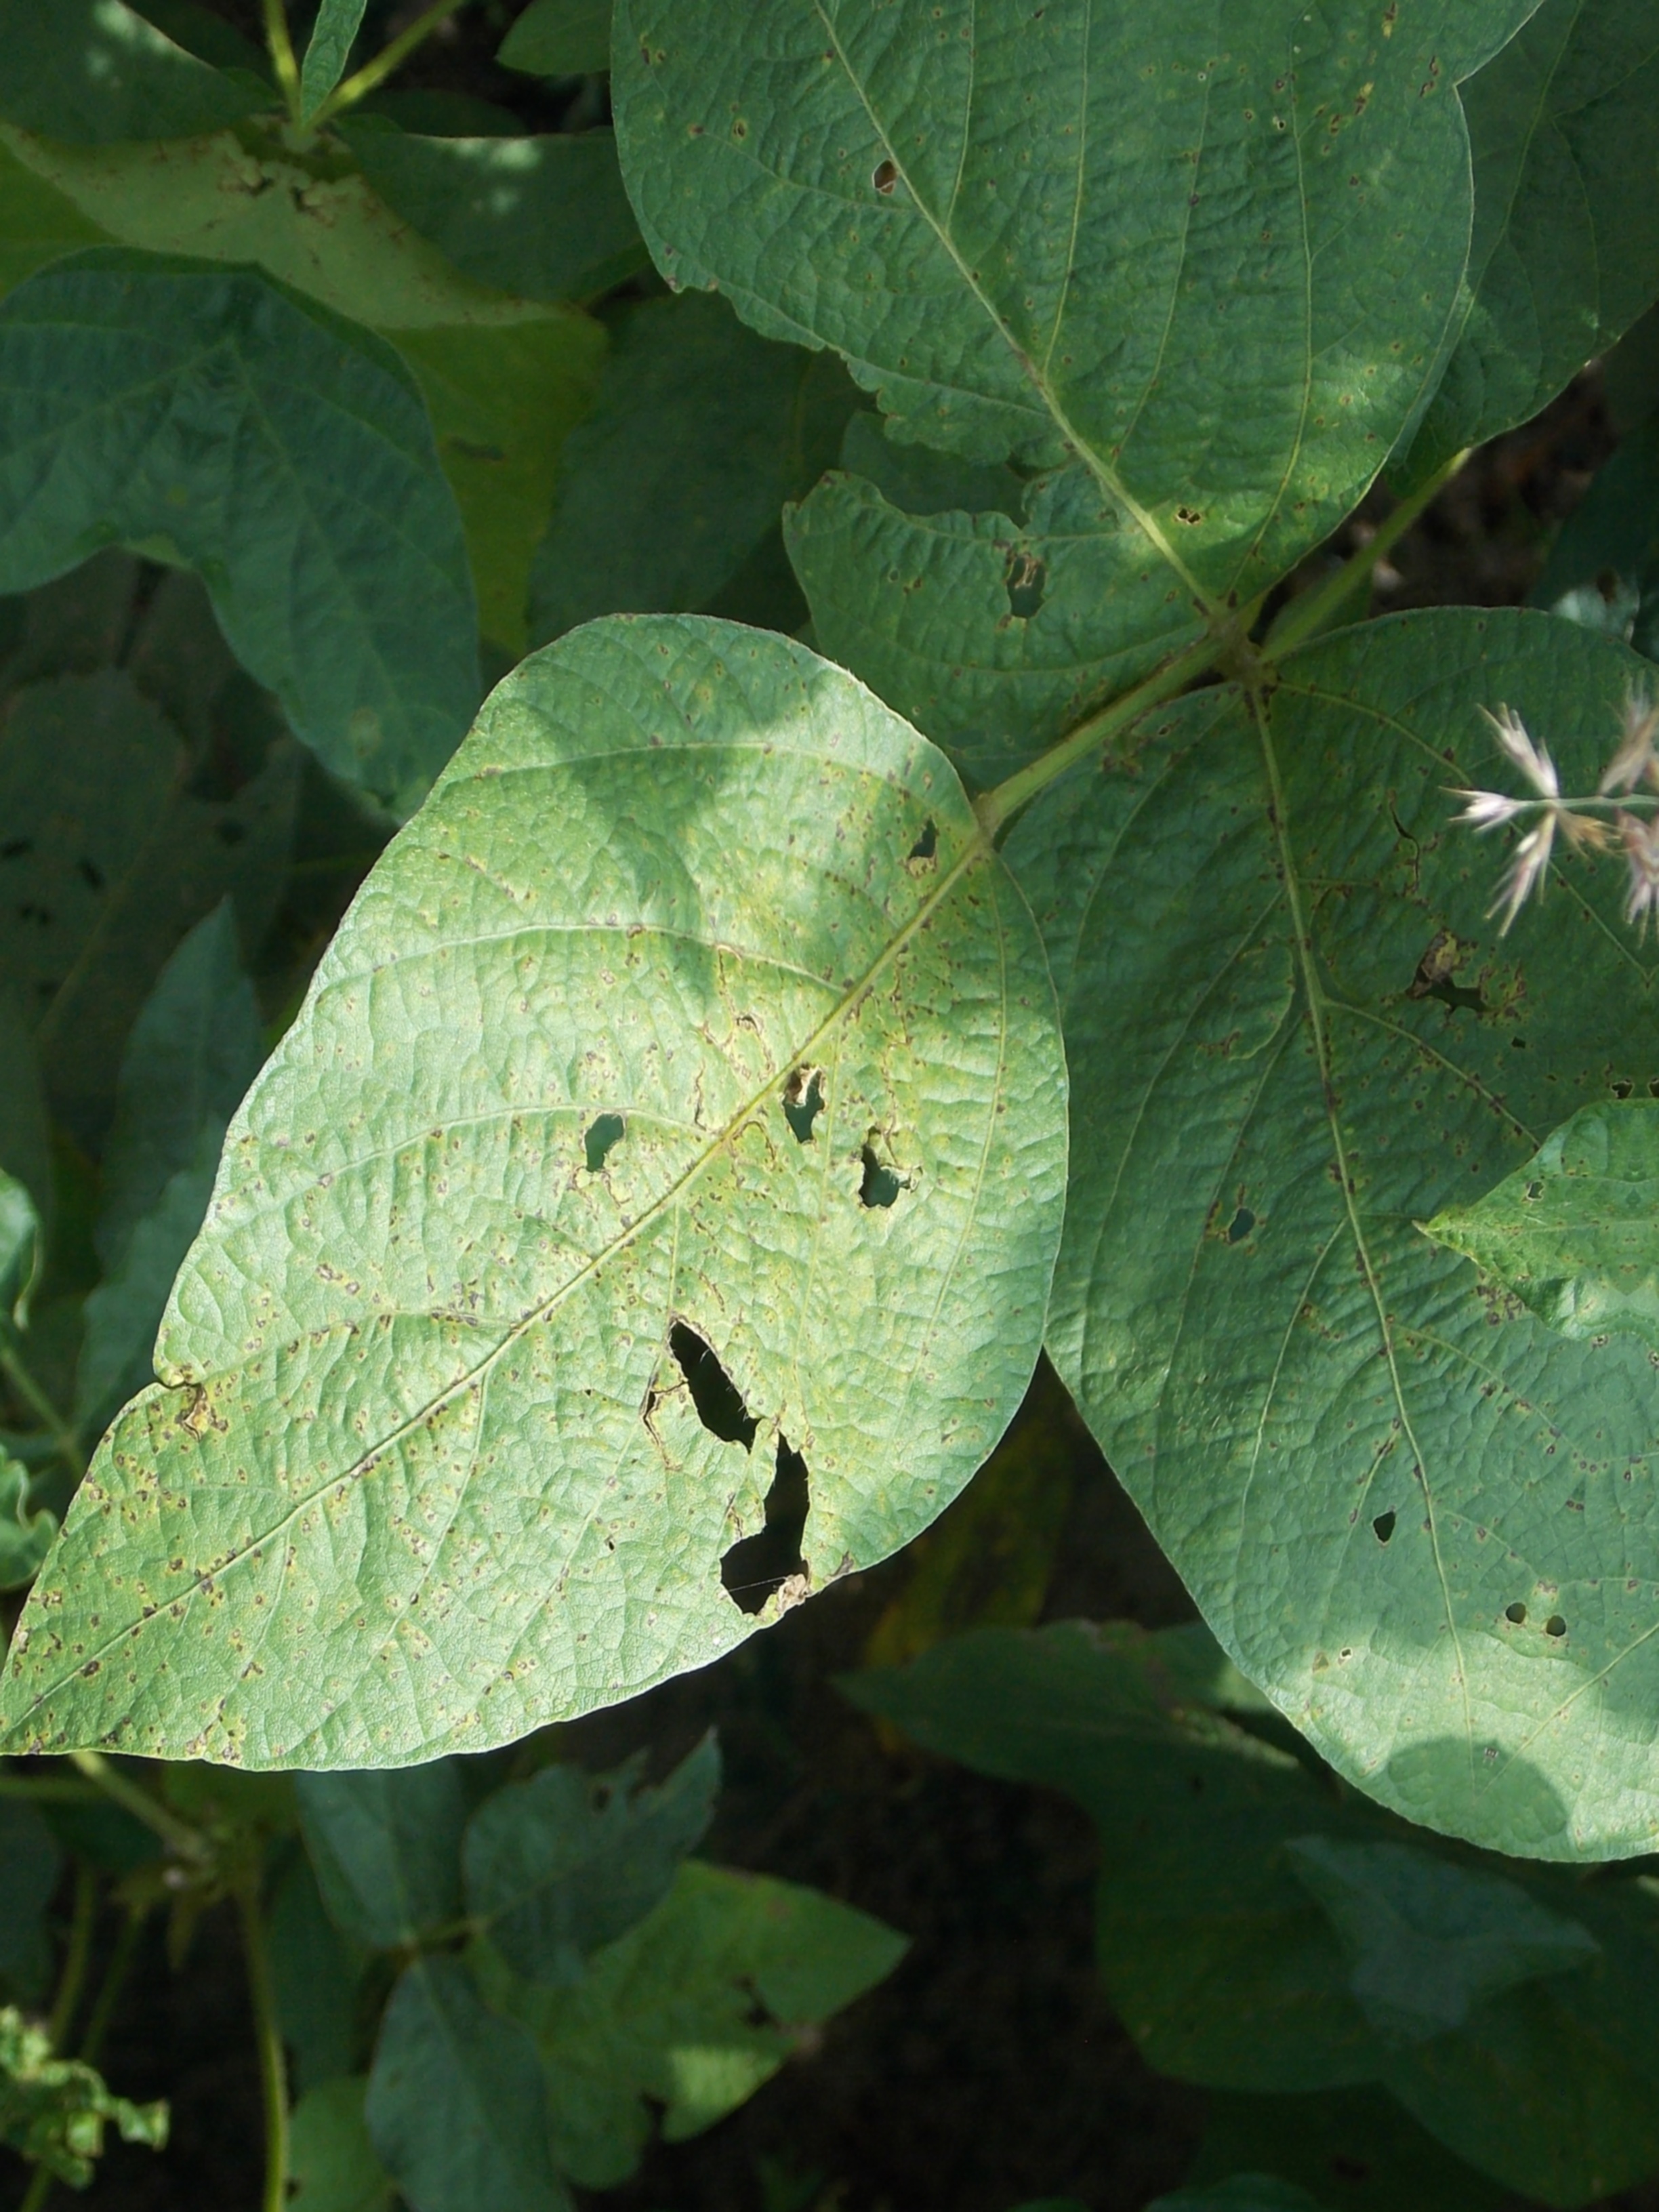
Label: Disease